Irina Yusupova

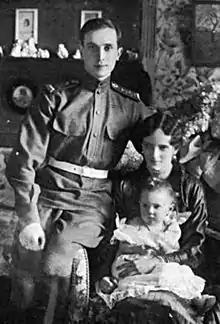
Prince Felix and Princess Irina Alexandrovna Yusupovs with their daughter, Irina Felixovna Yusupova, called "Bébé", in 1916.

Princess Irina was the daughter of Prince Felix, the heir of one of the wealthiest families of Russia and of Europe. Her mother, Princess Irina Alexandrovna of Russia, was the daughter of Grand Duke Alexander Mikhailovich and Grand Duchess Xenia Alexandrovna, the elder daughter of Tsar Alexander III and sister of Tsar Nicolas II. Through her mother's side, she was a descendant of Christian IX of Denmark.